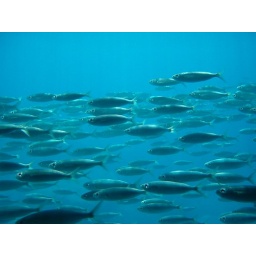
As seen from below the water (ok, I cheated, it's from a glass bottomed boat)